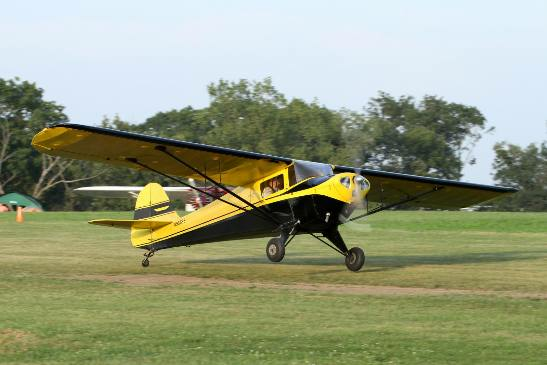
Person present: No